Rudi Hiden

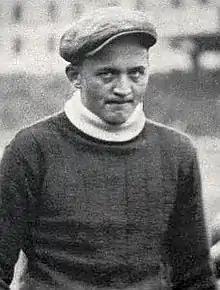
Rodolphe Hiden in April 1939

Rudolf "Rudi" Hiden (9 March 1909 – 11 September 1973) was an Austrian-French footballer who played as a goalkeeper for Grazer AK, Wiener AC and RC Paris. He was capped internationally by the Austria and France national teams. In later life, Hiden managed several clubs in Italy, including Palermo.